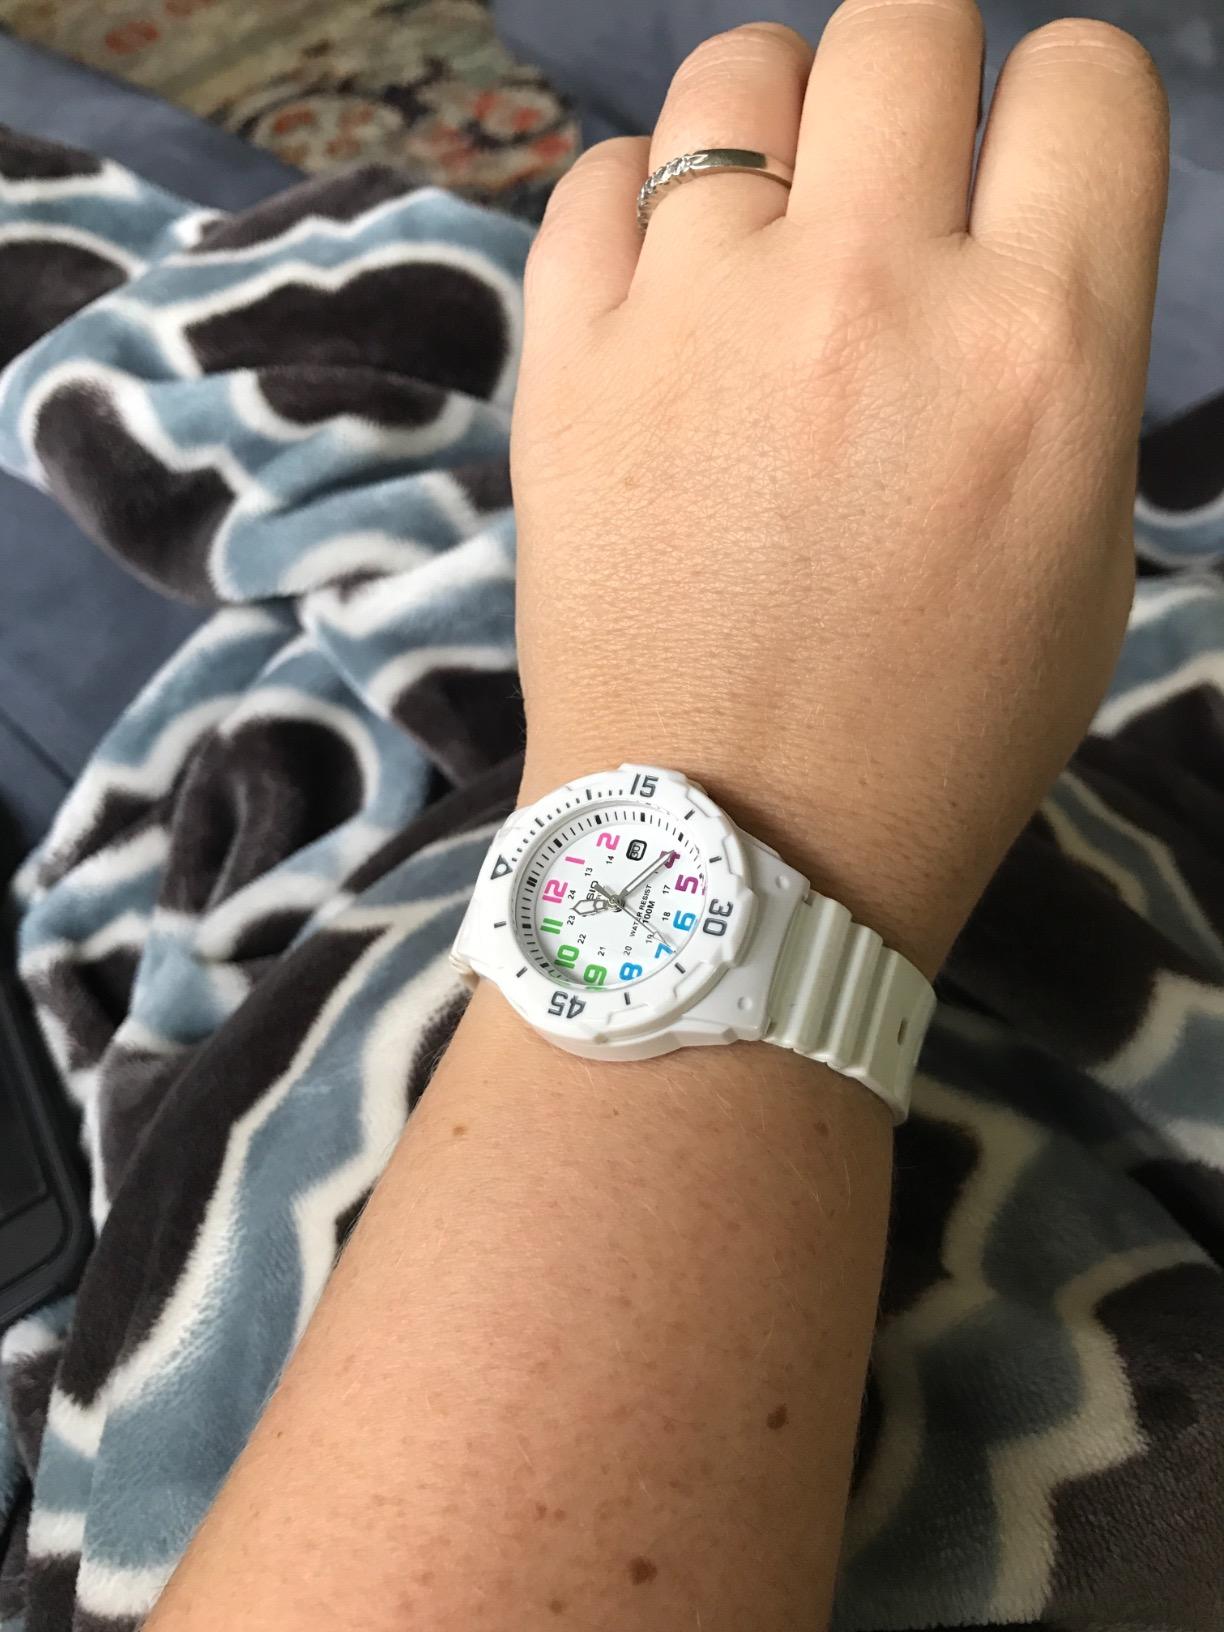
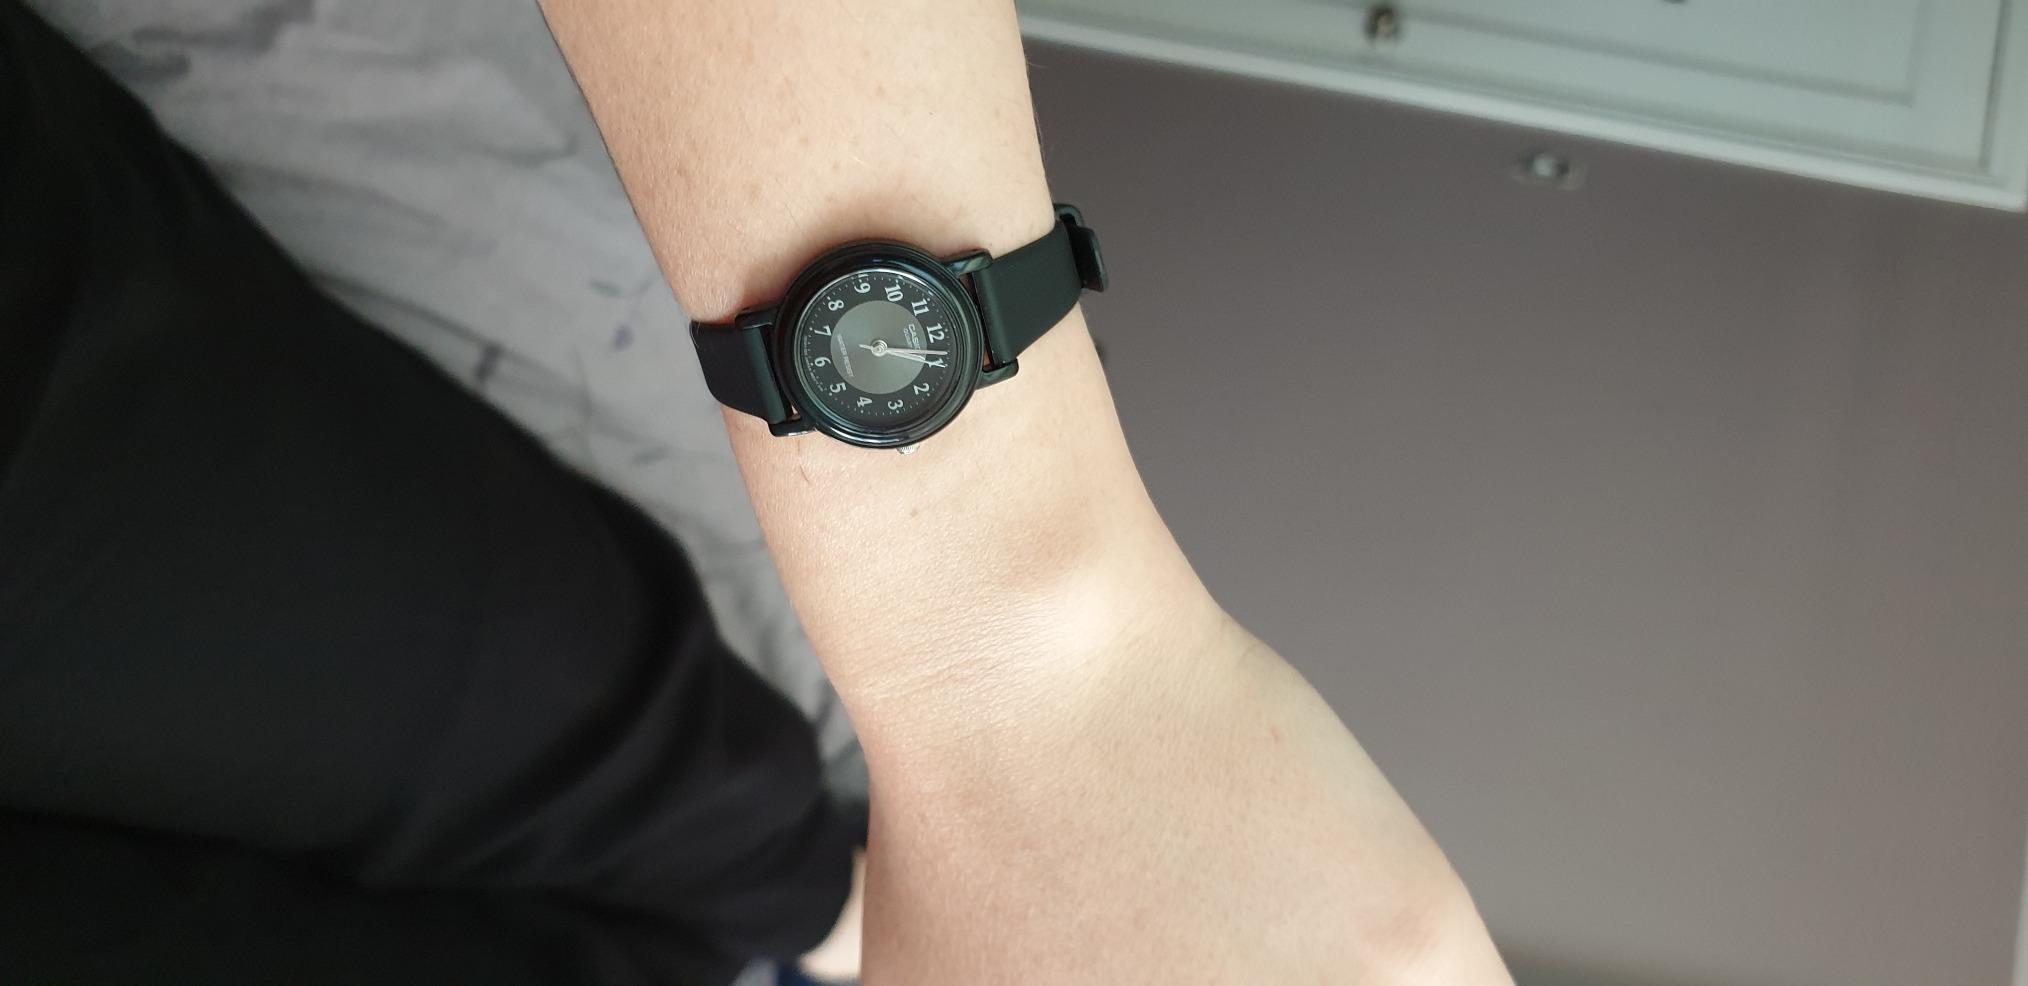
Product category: accessories_watch
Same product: no